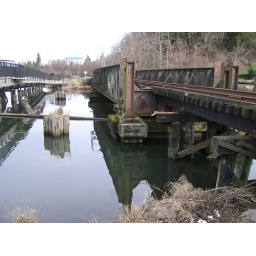
The foot bridge and railroad tracks side by side.